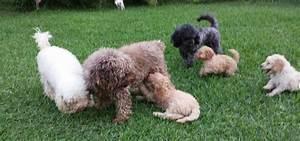
dog